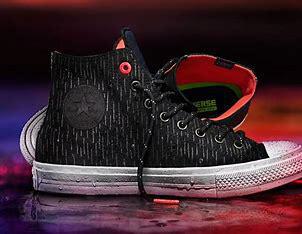
Brand: Converse
Model: Chuck Taylor All Star Ii